Dakar

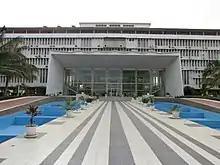
The Assemblée nationale on the Plateau, the heart of old Dakar

In November 1944, West African conscripts in the French army mutinied against poor conditions at the Thiaroye camp, on the outskirts of the city. The mutiny was seen as an indictment of the colonial system and constituted a watershed for the nationalist movement. On 1 December 1944, French soldiers guarding the camp opened fire on the West African soldiers. Accounts of the death toll range from around 35 (the official French account) to over 300 (army veterans active at the time).